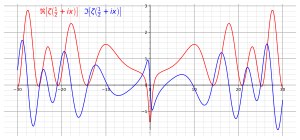
Riemann-hypotesen
Den reelle (rød) og imaginære del (blå) af Riemanns zetafunktion langs den kritiske linje Re(s) = 1/2. De første ikke-trivielle nulpunkt kan ses ved Im(s) = ±14.135, ±21.022 og ±25.011.
Riemann-hypotesen er en matematisk formodning som siger at Riemanns zetafunktion,